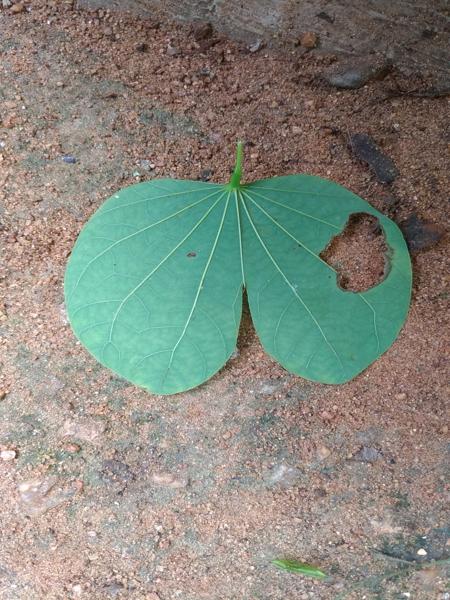
Plant: Kambajala